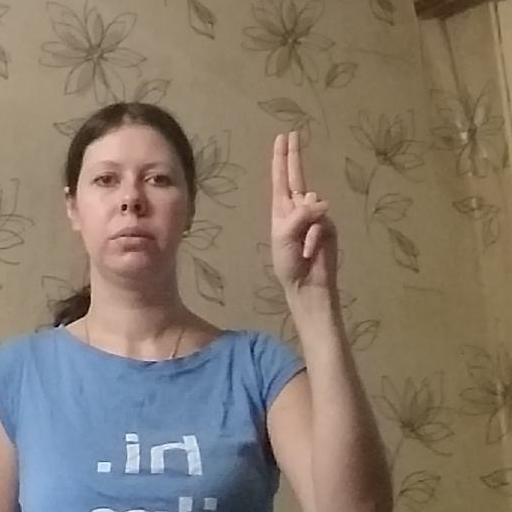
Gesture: two_up